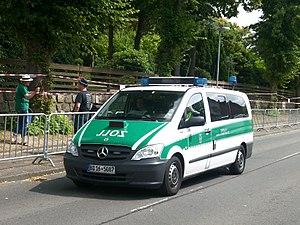
Véhicule de la douane allemande, W.O.A. 2014